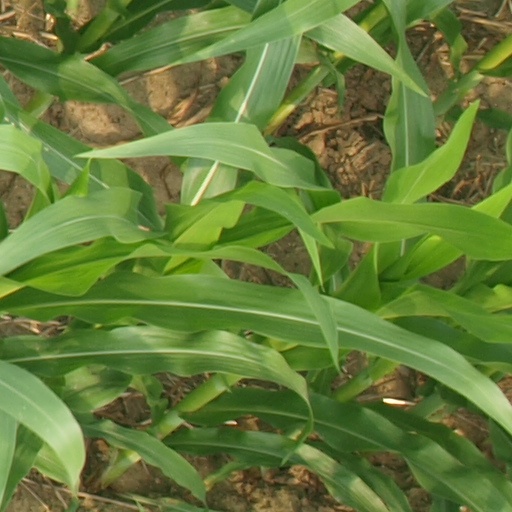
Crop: maize; corn